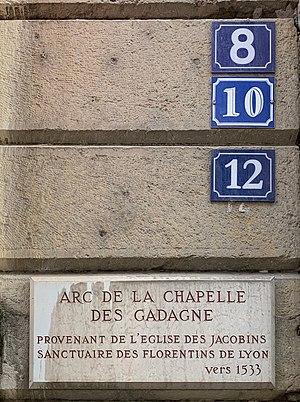
Arc de la chapelle des Gadagne de l'église des Jacobins au 8-10-12 rue Sully (Lyon).
La place des Jacobins est une place située dans le quartier de Bellecour, dans le 2ᵉ arrondissement de la ville de Lyon.